Nagar Untari

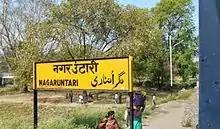
Railway Station Nagar Untari

Shree Banshidhar Nagar lies between 23°50′ and 24°8′ north latitude and between 83°55′ and 84°30′ east longitude. It is bordered on the north by Bihar and on the east by the Palamu district, on the south by Chhattisgarh and on the west by Uttar Pradesh.